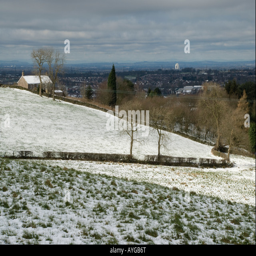
winter view over english civil parish and a city lit by sunlight